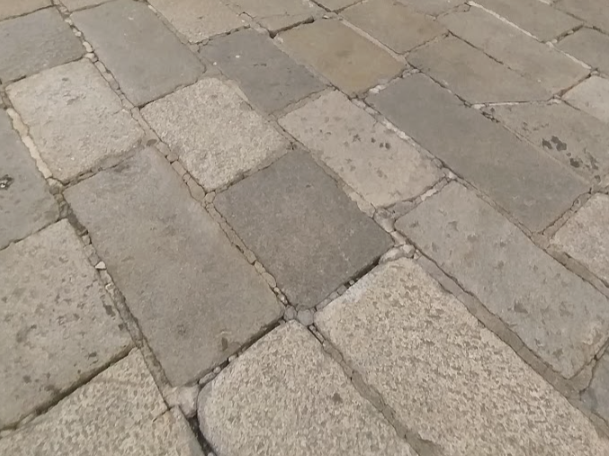
Surface type: sett